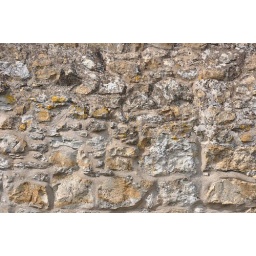
Wall of yellow stone taken in Amberley West Sussex. This kind of stone is not so common in this area.